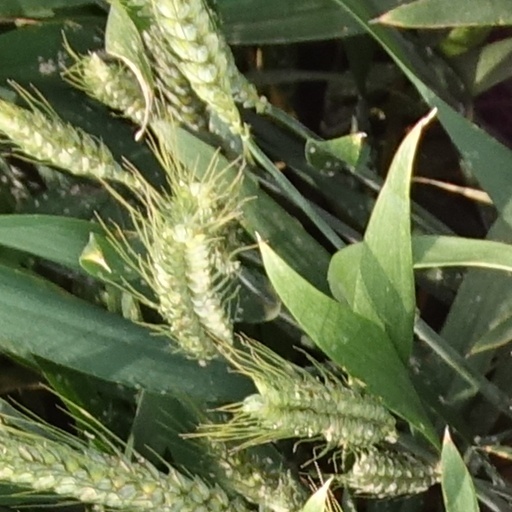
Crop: wheat